Bireswar Vivekananda

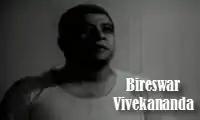

Bireswar Vivekananda is a 1964 Indian Bengali-language biographical film about the Indian Hindu religious leader, Swami Vivekananda. The film was directed by Madhu Bose. The film was made under the banner of "Sebak Chitra Pratisthan". Anil Bagchi was the music composer of this film. Amaresh Das played the main character and Swami Vivekananda and Gurudas Bandyopadhyay played the character Ramakrishna.